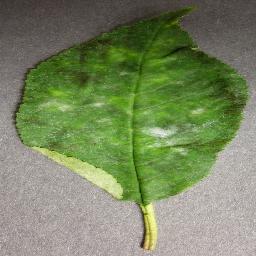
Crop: cherry
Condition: (including_sour)_powdery_mildew